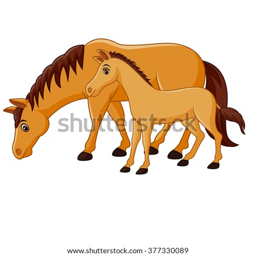
cartoon happy brown horse with a foal